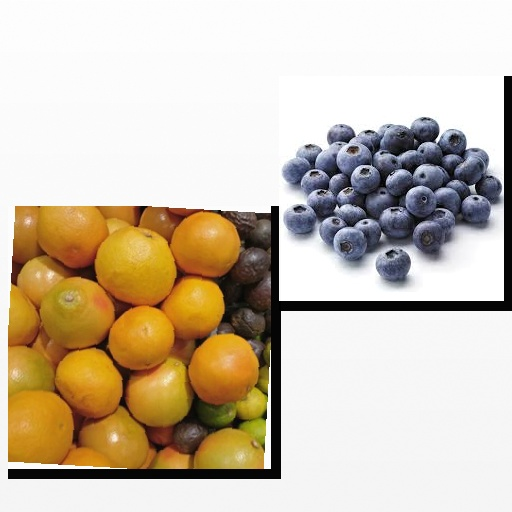
Food items: red_grapefruit, blueberry